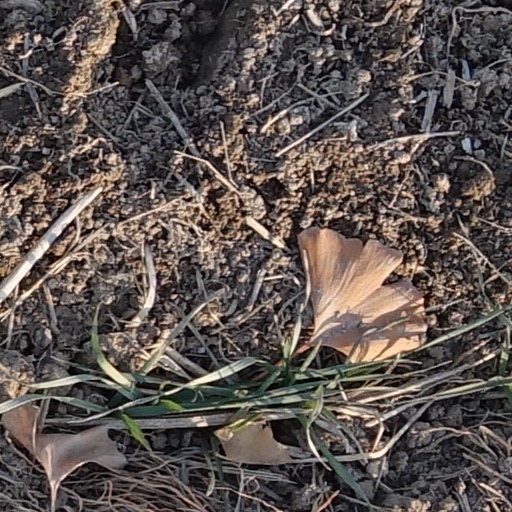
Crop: wheat